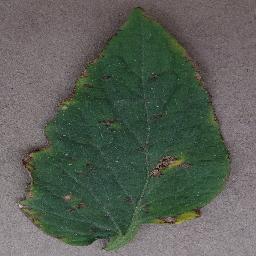
Label: Tomato___Bacterial_spot